Khodynka Field

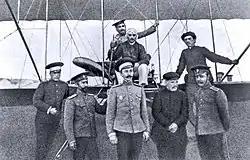
Khodynka was Moscow's first civilian aerodrome and for many years was a private airfield used by flying enthusiasts.

The first powered flight in Russia took place at Khodynka, carried out in 1910 by Boris Rossinsky. In 1911, pilot Alexander Vasiliev landed his Bleriot XI there, becoming the only finisher of 11 pilots who started a 453-mile race from St. Petersburg to Moscow. Starting in the 1930s, the airfield played annual host to Aviation Day festivities, held on the third weekend in August.